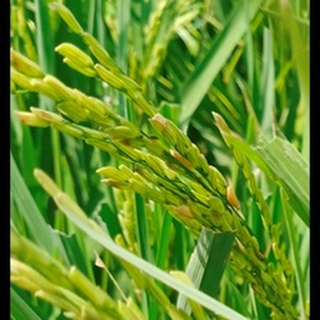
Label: healthy_rice